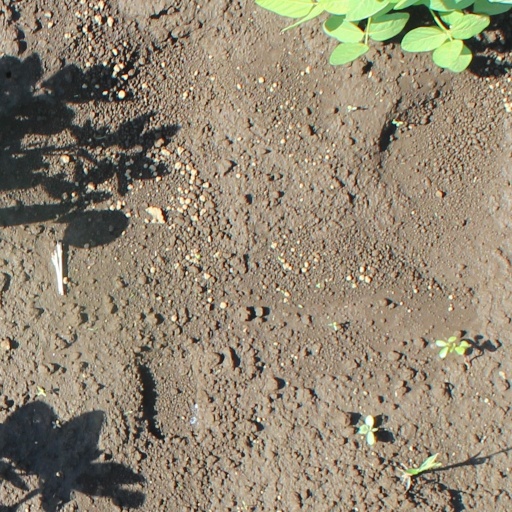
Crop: soybean